George Mason

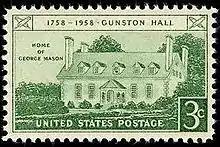
A 1958 postage stamp featuring Gunston Hall, Mason's residence in Fairfax County, Virginia

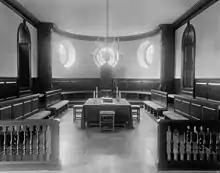
The House of Burgesses in Williamsburg, Virginia, where Mason served as a delegate from 1758 to 1761

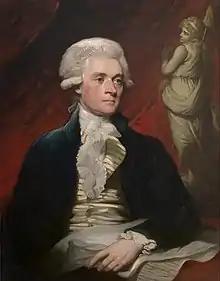
Mason's plan for Virginia's constitution was adopted over proposals by Thomas Jefferson (pictured) and others.

On April 4, 1750, Mason married Ann Eilbeck, only child of William and Sarah Eilbeck of Charles County, Maryland. The Masons and Eilbecks had adjacent lands in Maryland and had joined together in real estate transactions; by his death in 1764, William Eilbeck was one of the wealthiest men in Charles County. At the time of his marriage, Mason was living at Dogue's Neck, possibly at Sycamore Point. George and Ann Mason had nine children who survived to adulthood. Ann Mason died in 1773; their marriage, judging by surviving accounts, was a happy one.